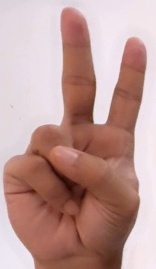
ASL sign: V